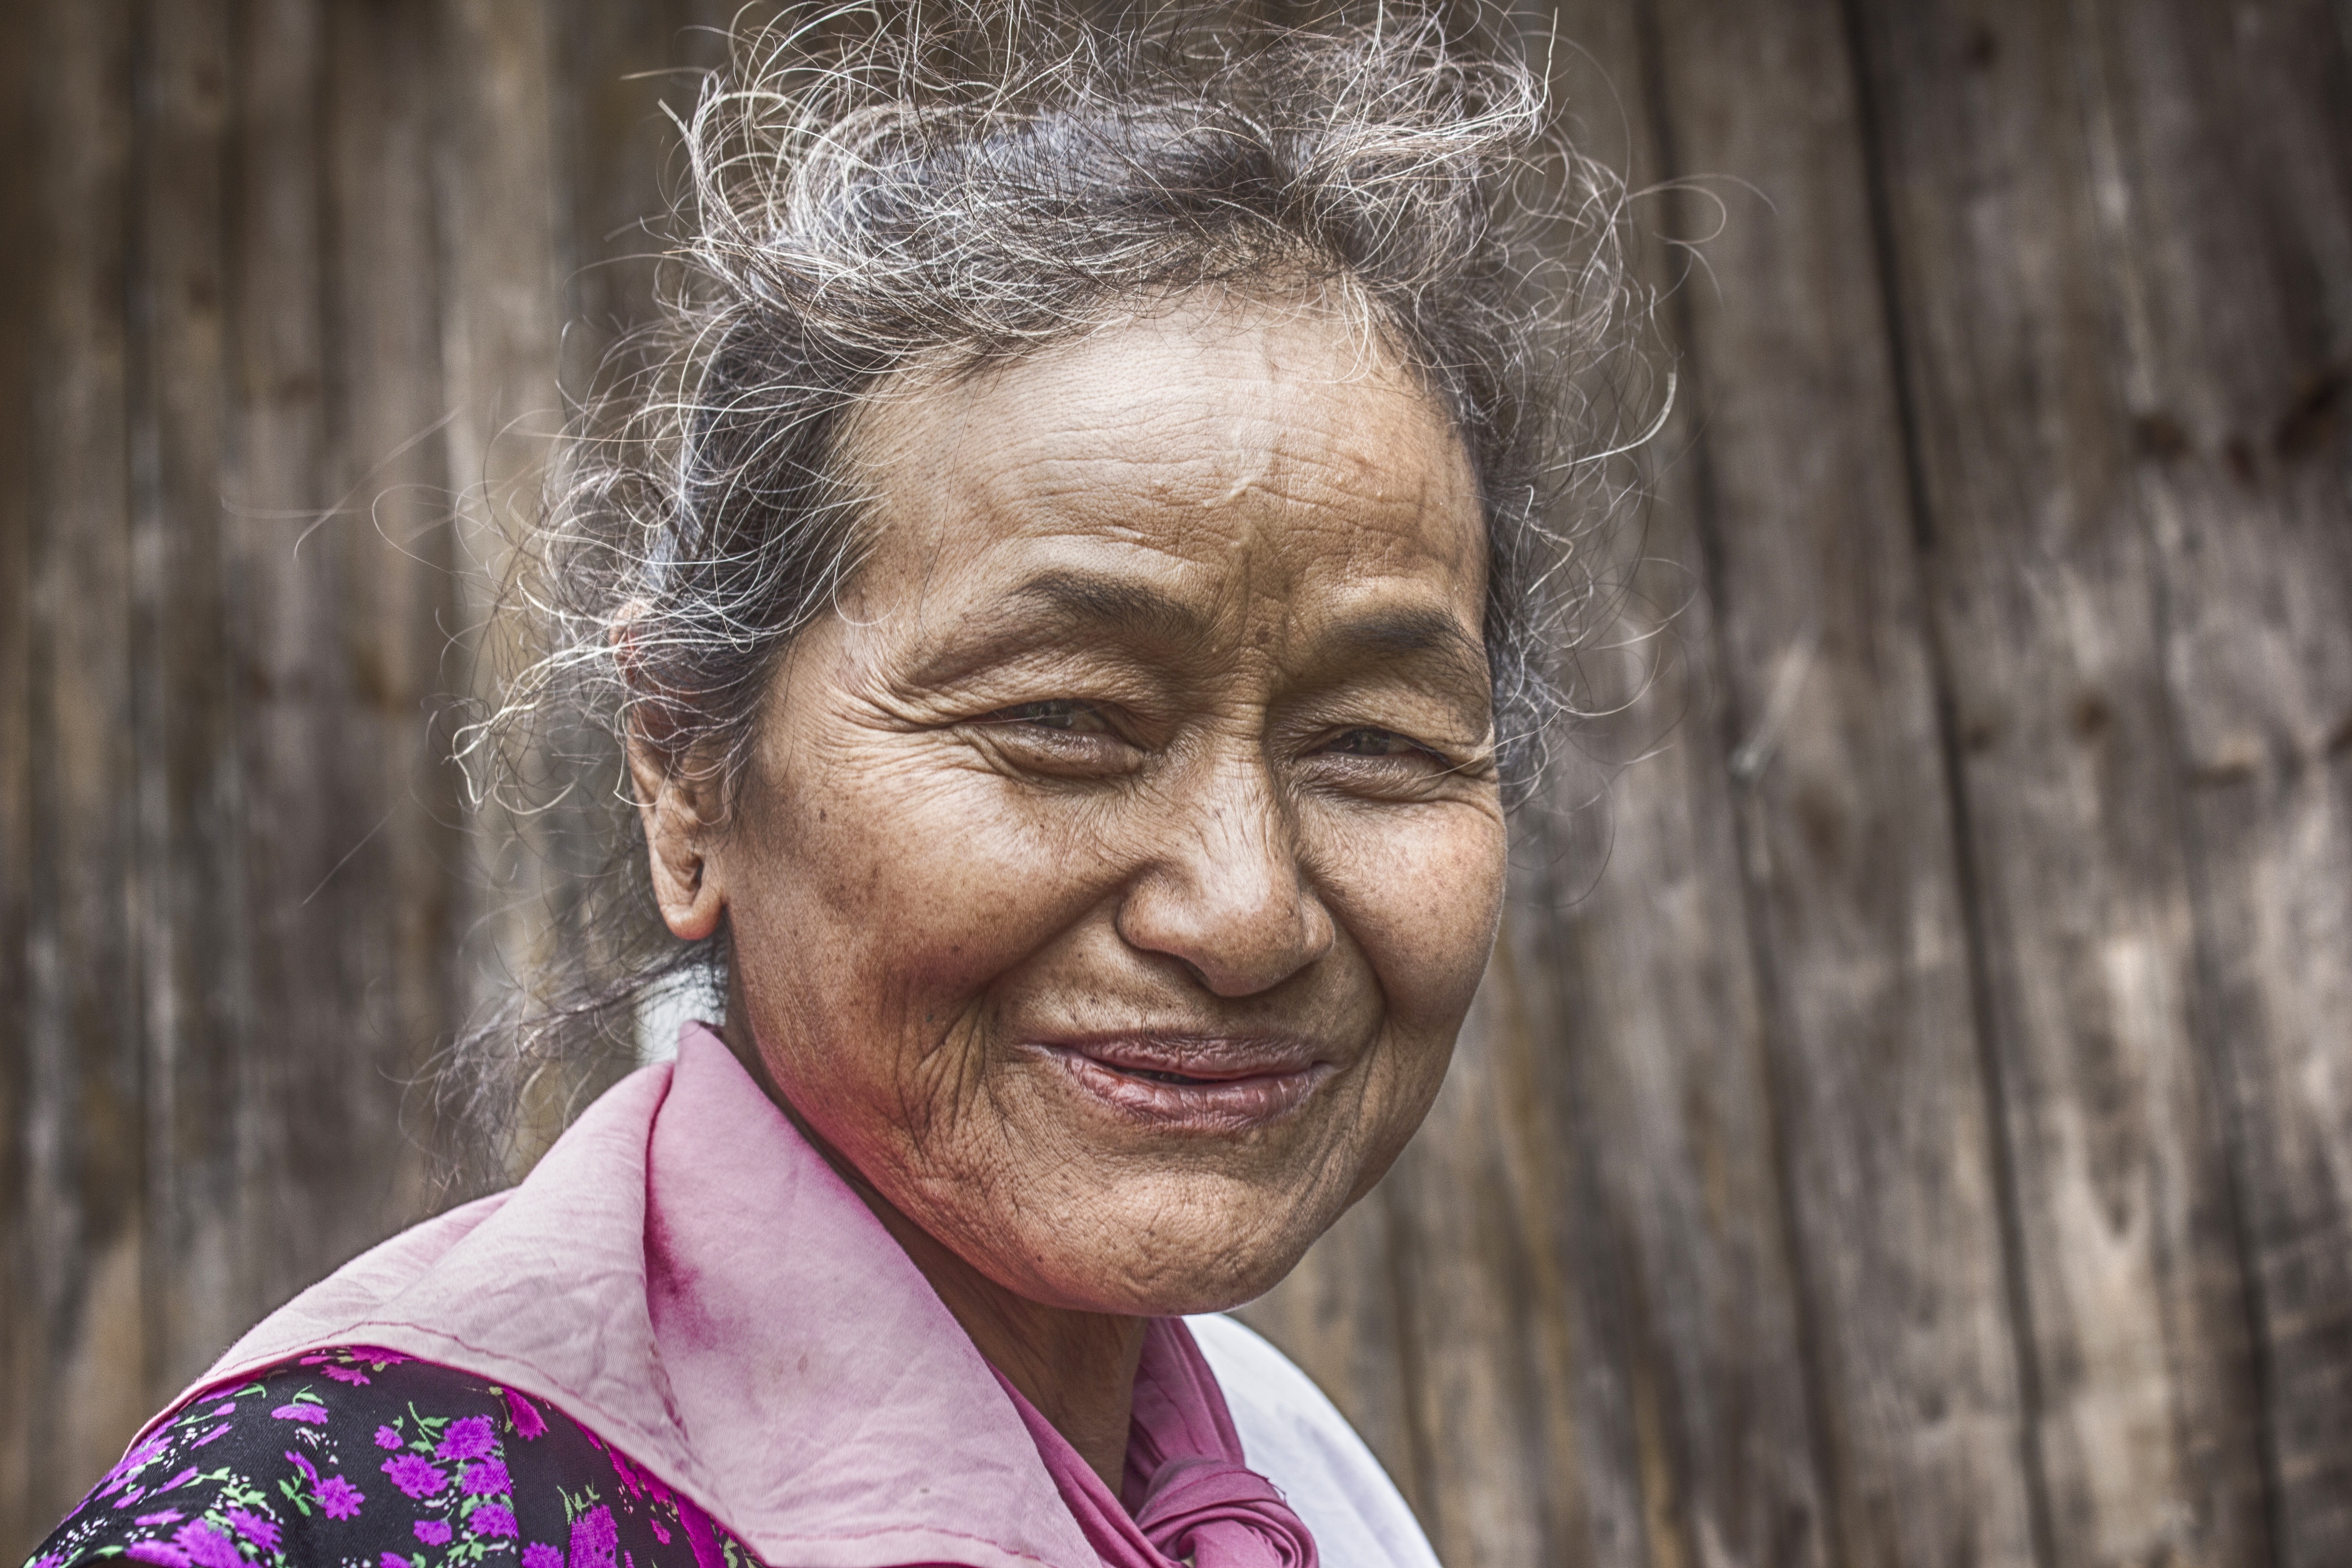
man, person, people, woman, portrait, freedom, facial expression, hairstyle, smile, life, face, fun, happy, happiness, temple, head, joy, emotion